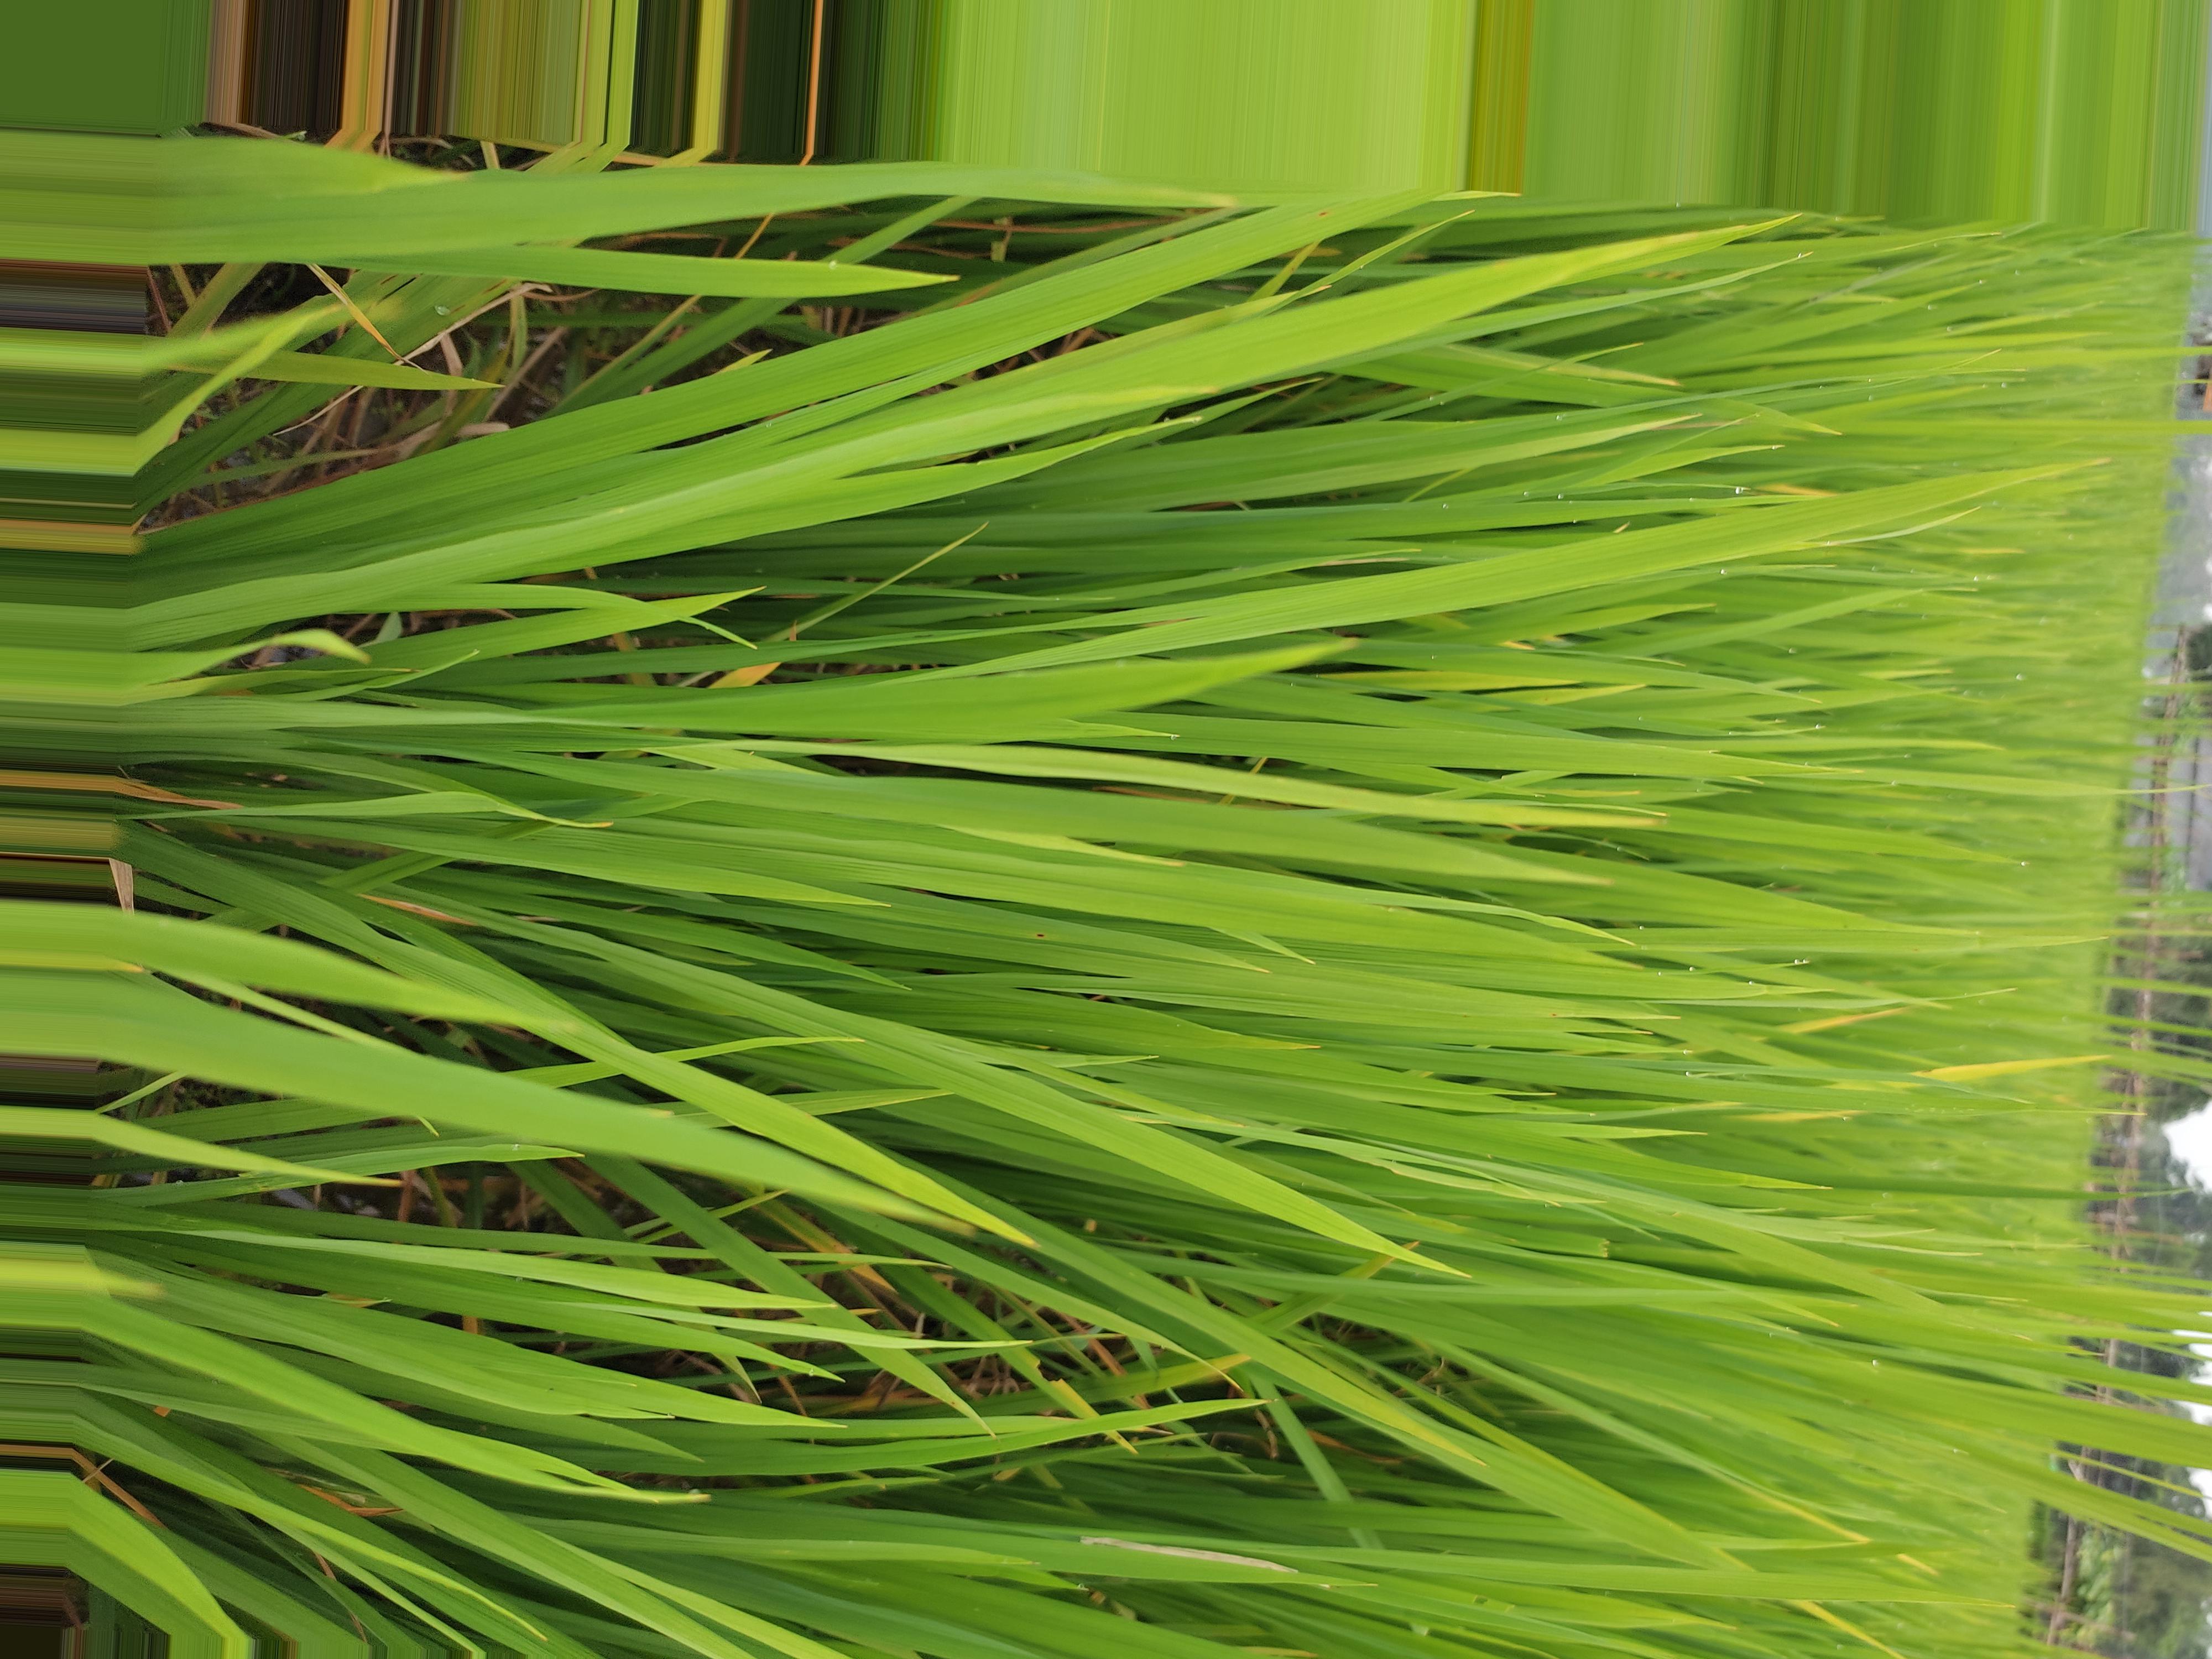
Nhãn: Healthy